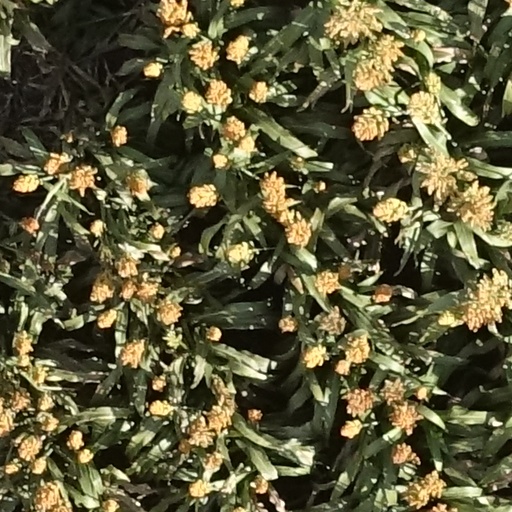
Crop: sorghum